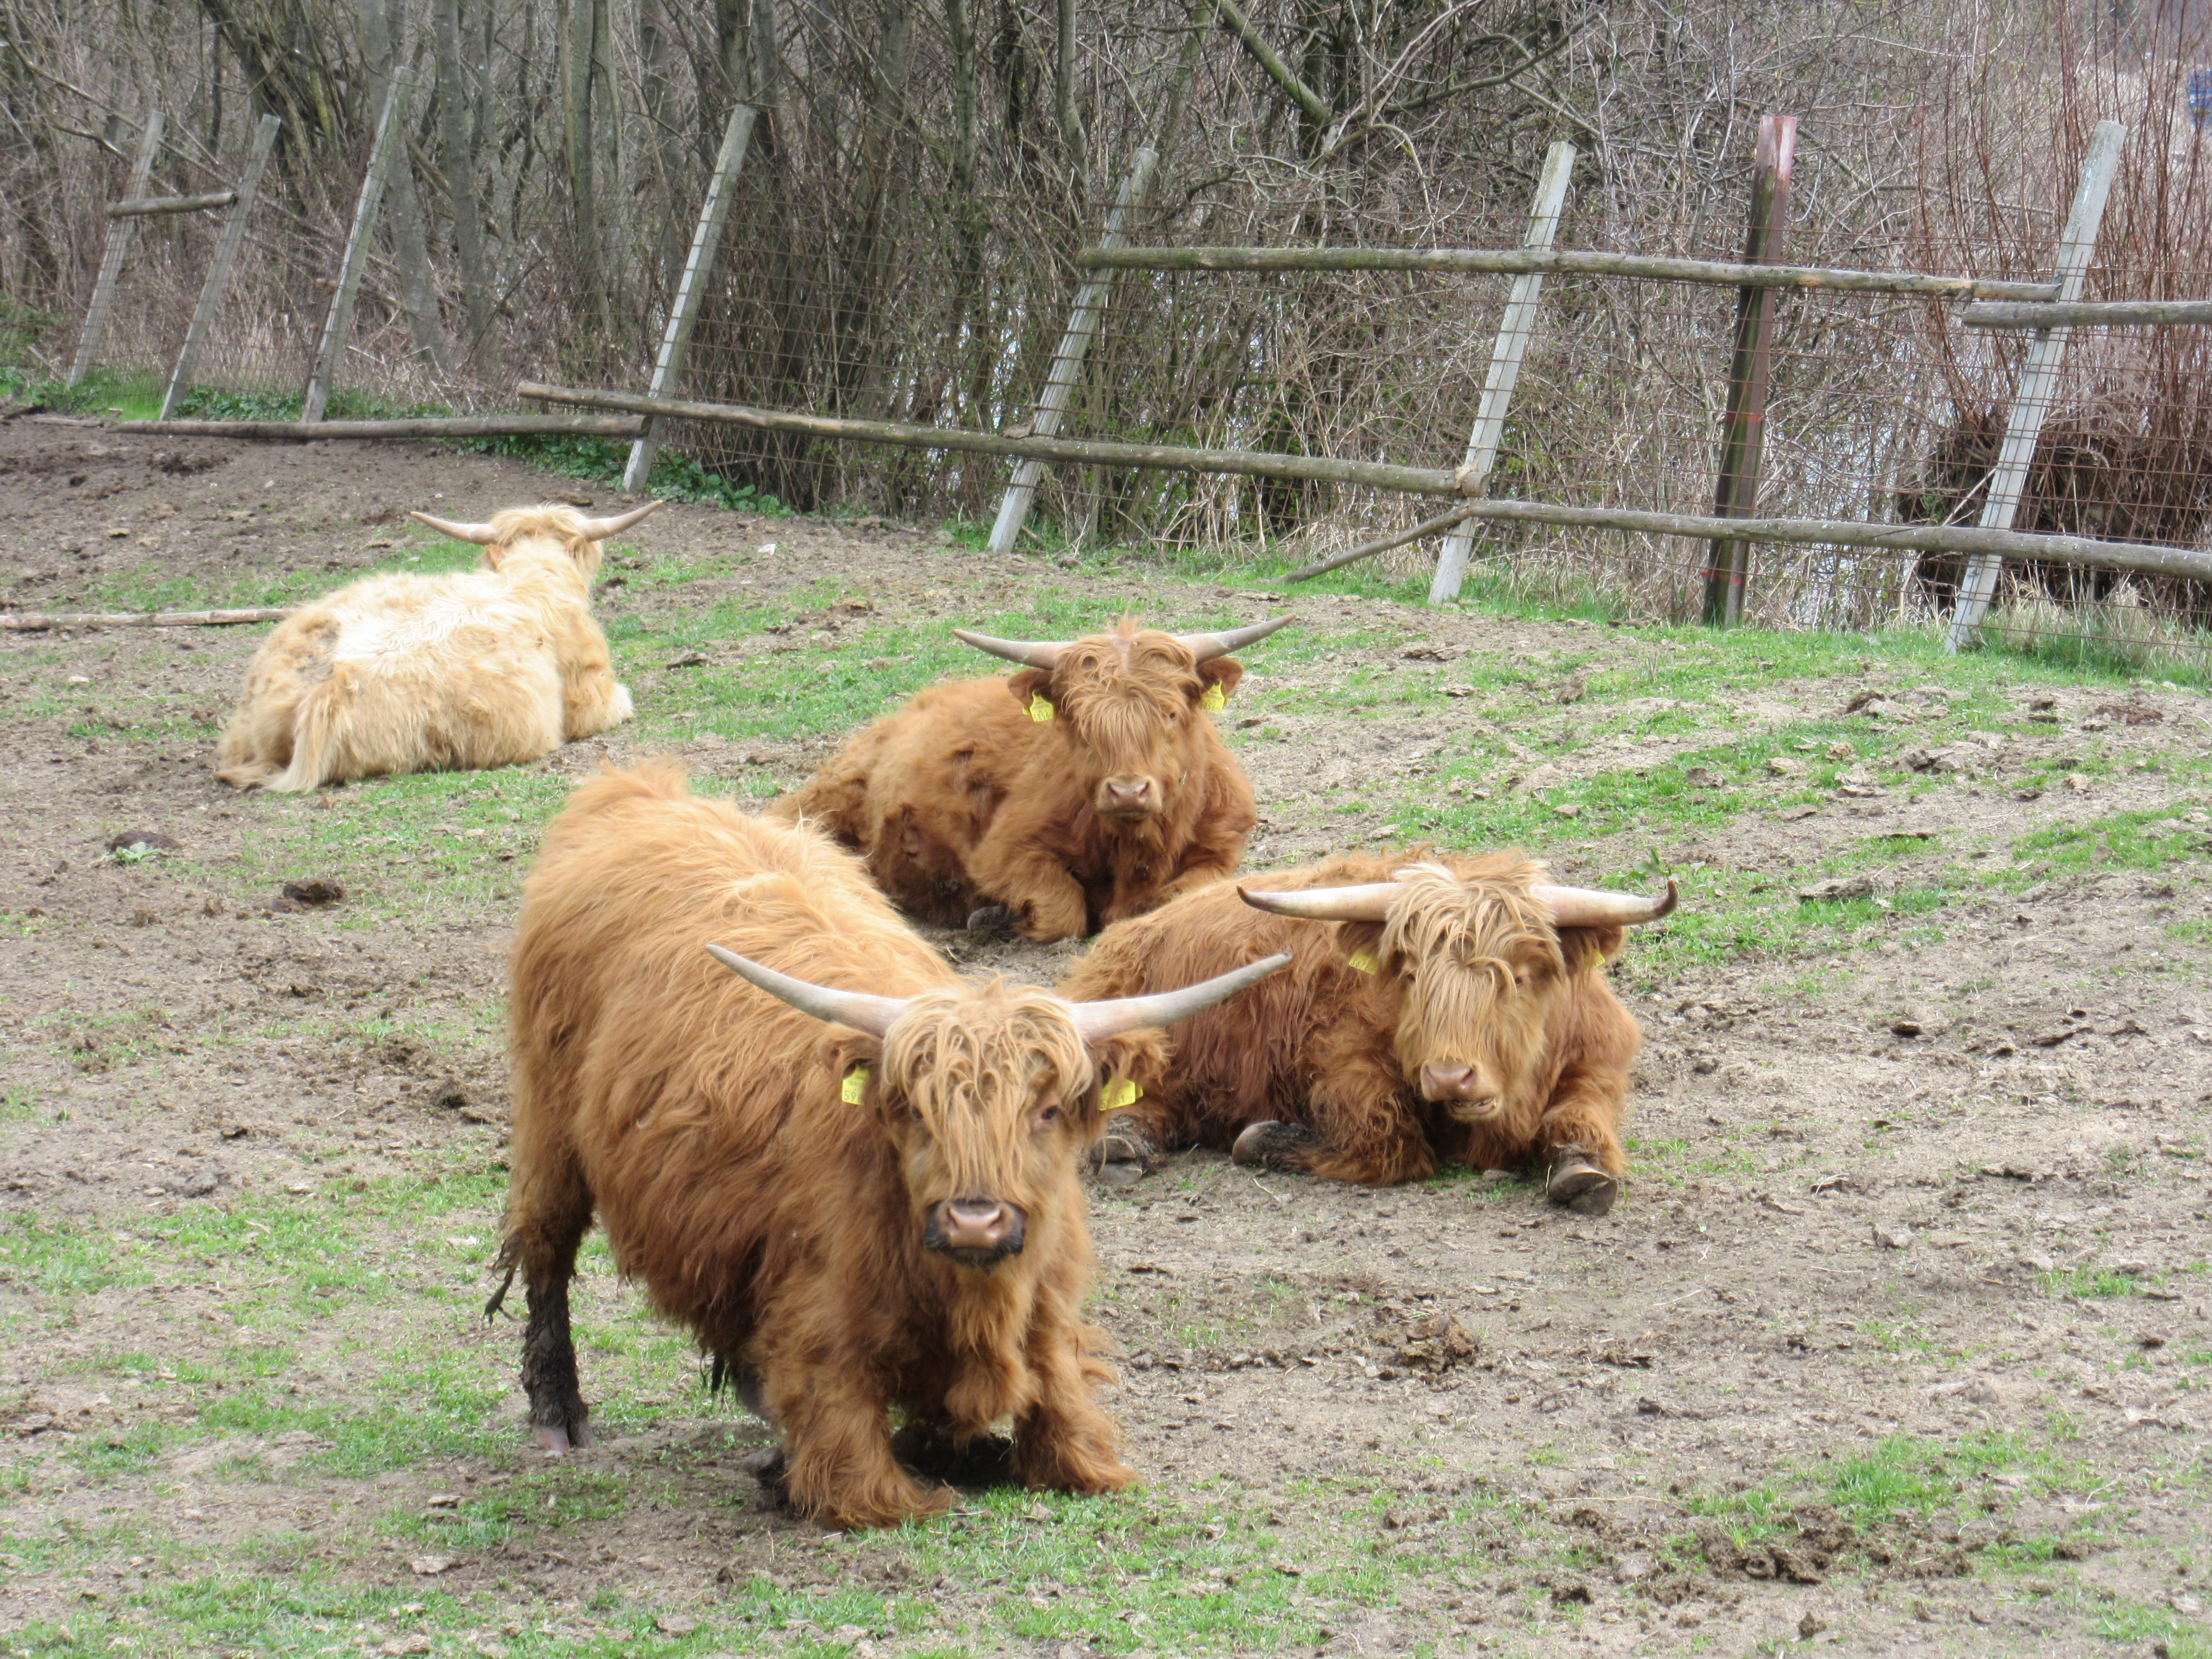
grass, farm, meadow, animal, fur, herd, pasture, grazing, livestock, mammal, agriculture, beef, fauna, highland cattle, calf, vertebrate, yak, horns, ruminant, shaggy, concerns, domestic cattle, ear tag, cattle like mammal, cow goat family, scottish highland cattle